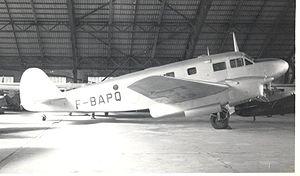
Compagnie Air Transport - CAT est une compagnie aérienne française basée à Paris.
Le Caudron C.440 Goéland est un avion bimoteur de transport de passager et d’entraînement, construit par la Société anonyme des avions Caudron.